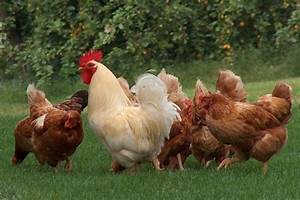
Label: gallina